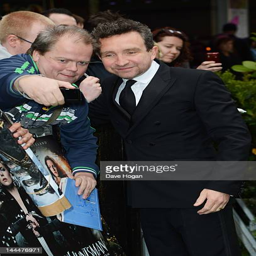
actor attends the world premiere